American cuisine

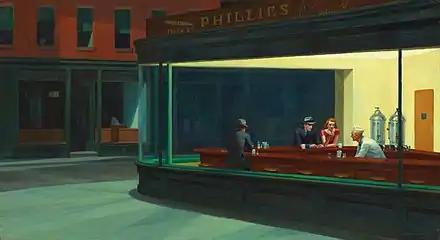
"Nighthawks", a painting of a diner, one type of eatery still common in the Mid-Atlantic. Each state of the region has its own signatures, and the range extends from the Canadian border in the North to Delaware Bay in the South.

It was also in this region that the Irish introduced something that today is a very important festival in American culture that involves a large amount of food, drink, and merry making: Halloween. In England and Wales, where prior immigrants had come from, the feast of All Hallows Eve had died out in the Reformation, dismissed as superstition and excess having nothing to do with the Bible and often replaced with the festival of Guy Fawkes Night. Other immigrant groups like the Germans preferred to celebrate October 31 as Reformation Day, and after the American Revolution all of the above were less and less eager to celebrate the legacy of an English festival given they had fought against Great Britain for their independence.